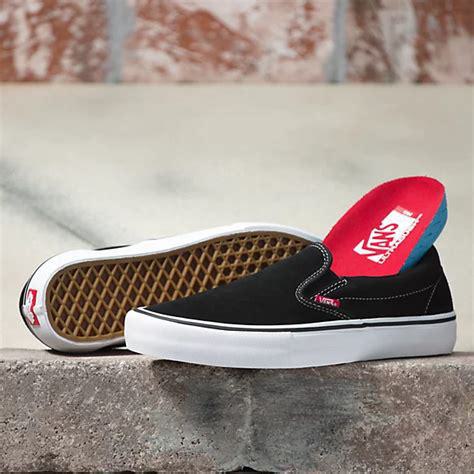
Brand: Vans
Model: Slip On